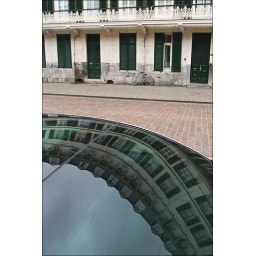
A house in the rear window of a car in Maastricht / the Netherlands.